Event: Nepal Earthquake
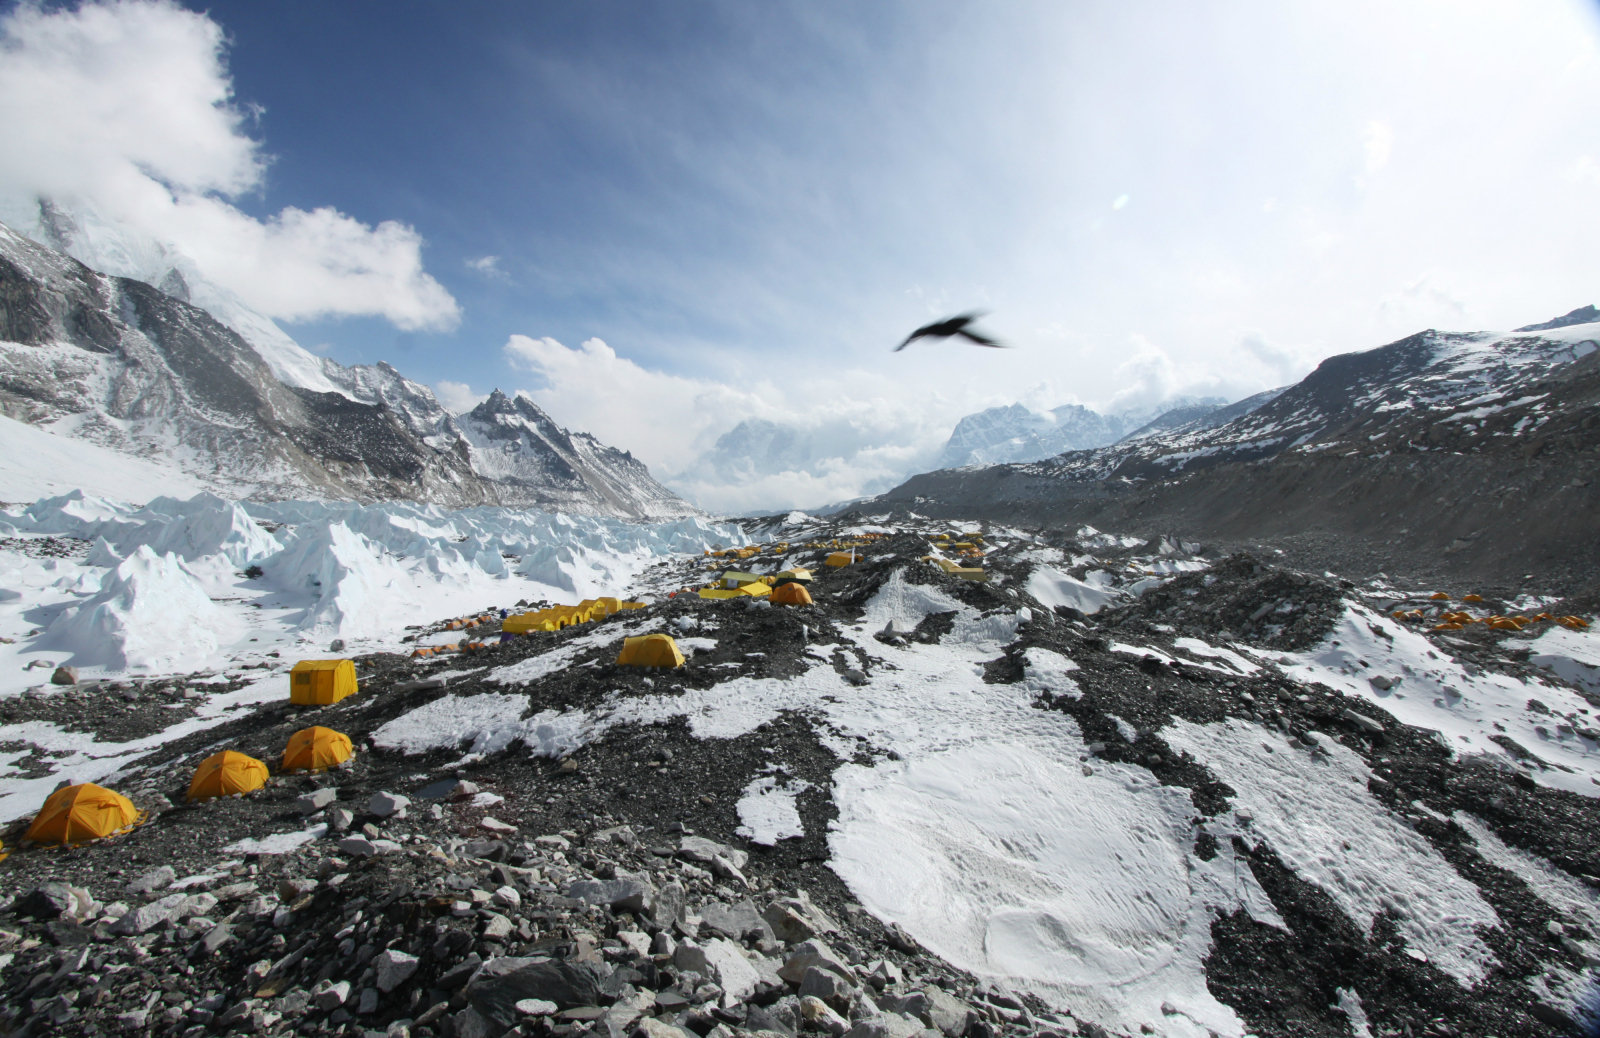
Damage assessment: no_damage